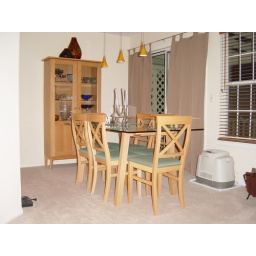
sorry, Dining area. French doors obscured by badly pulled curtains lead out to little balcony.